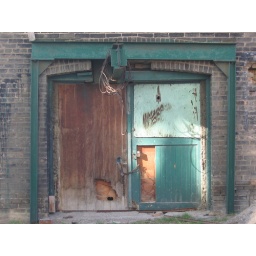
A loading door in an abandoned building in the Liberty Village neighbourhood of Toronto